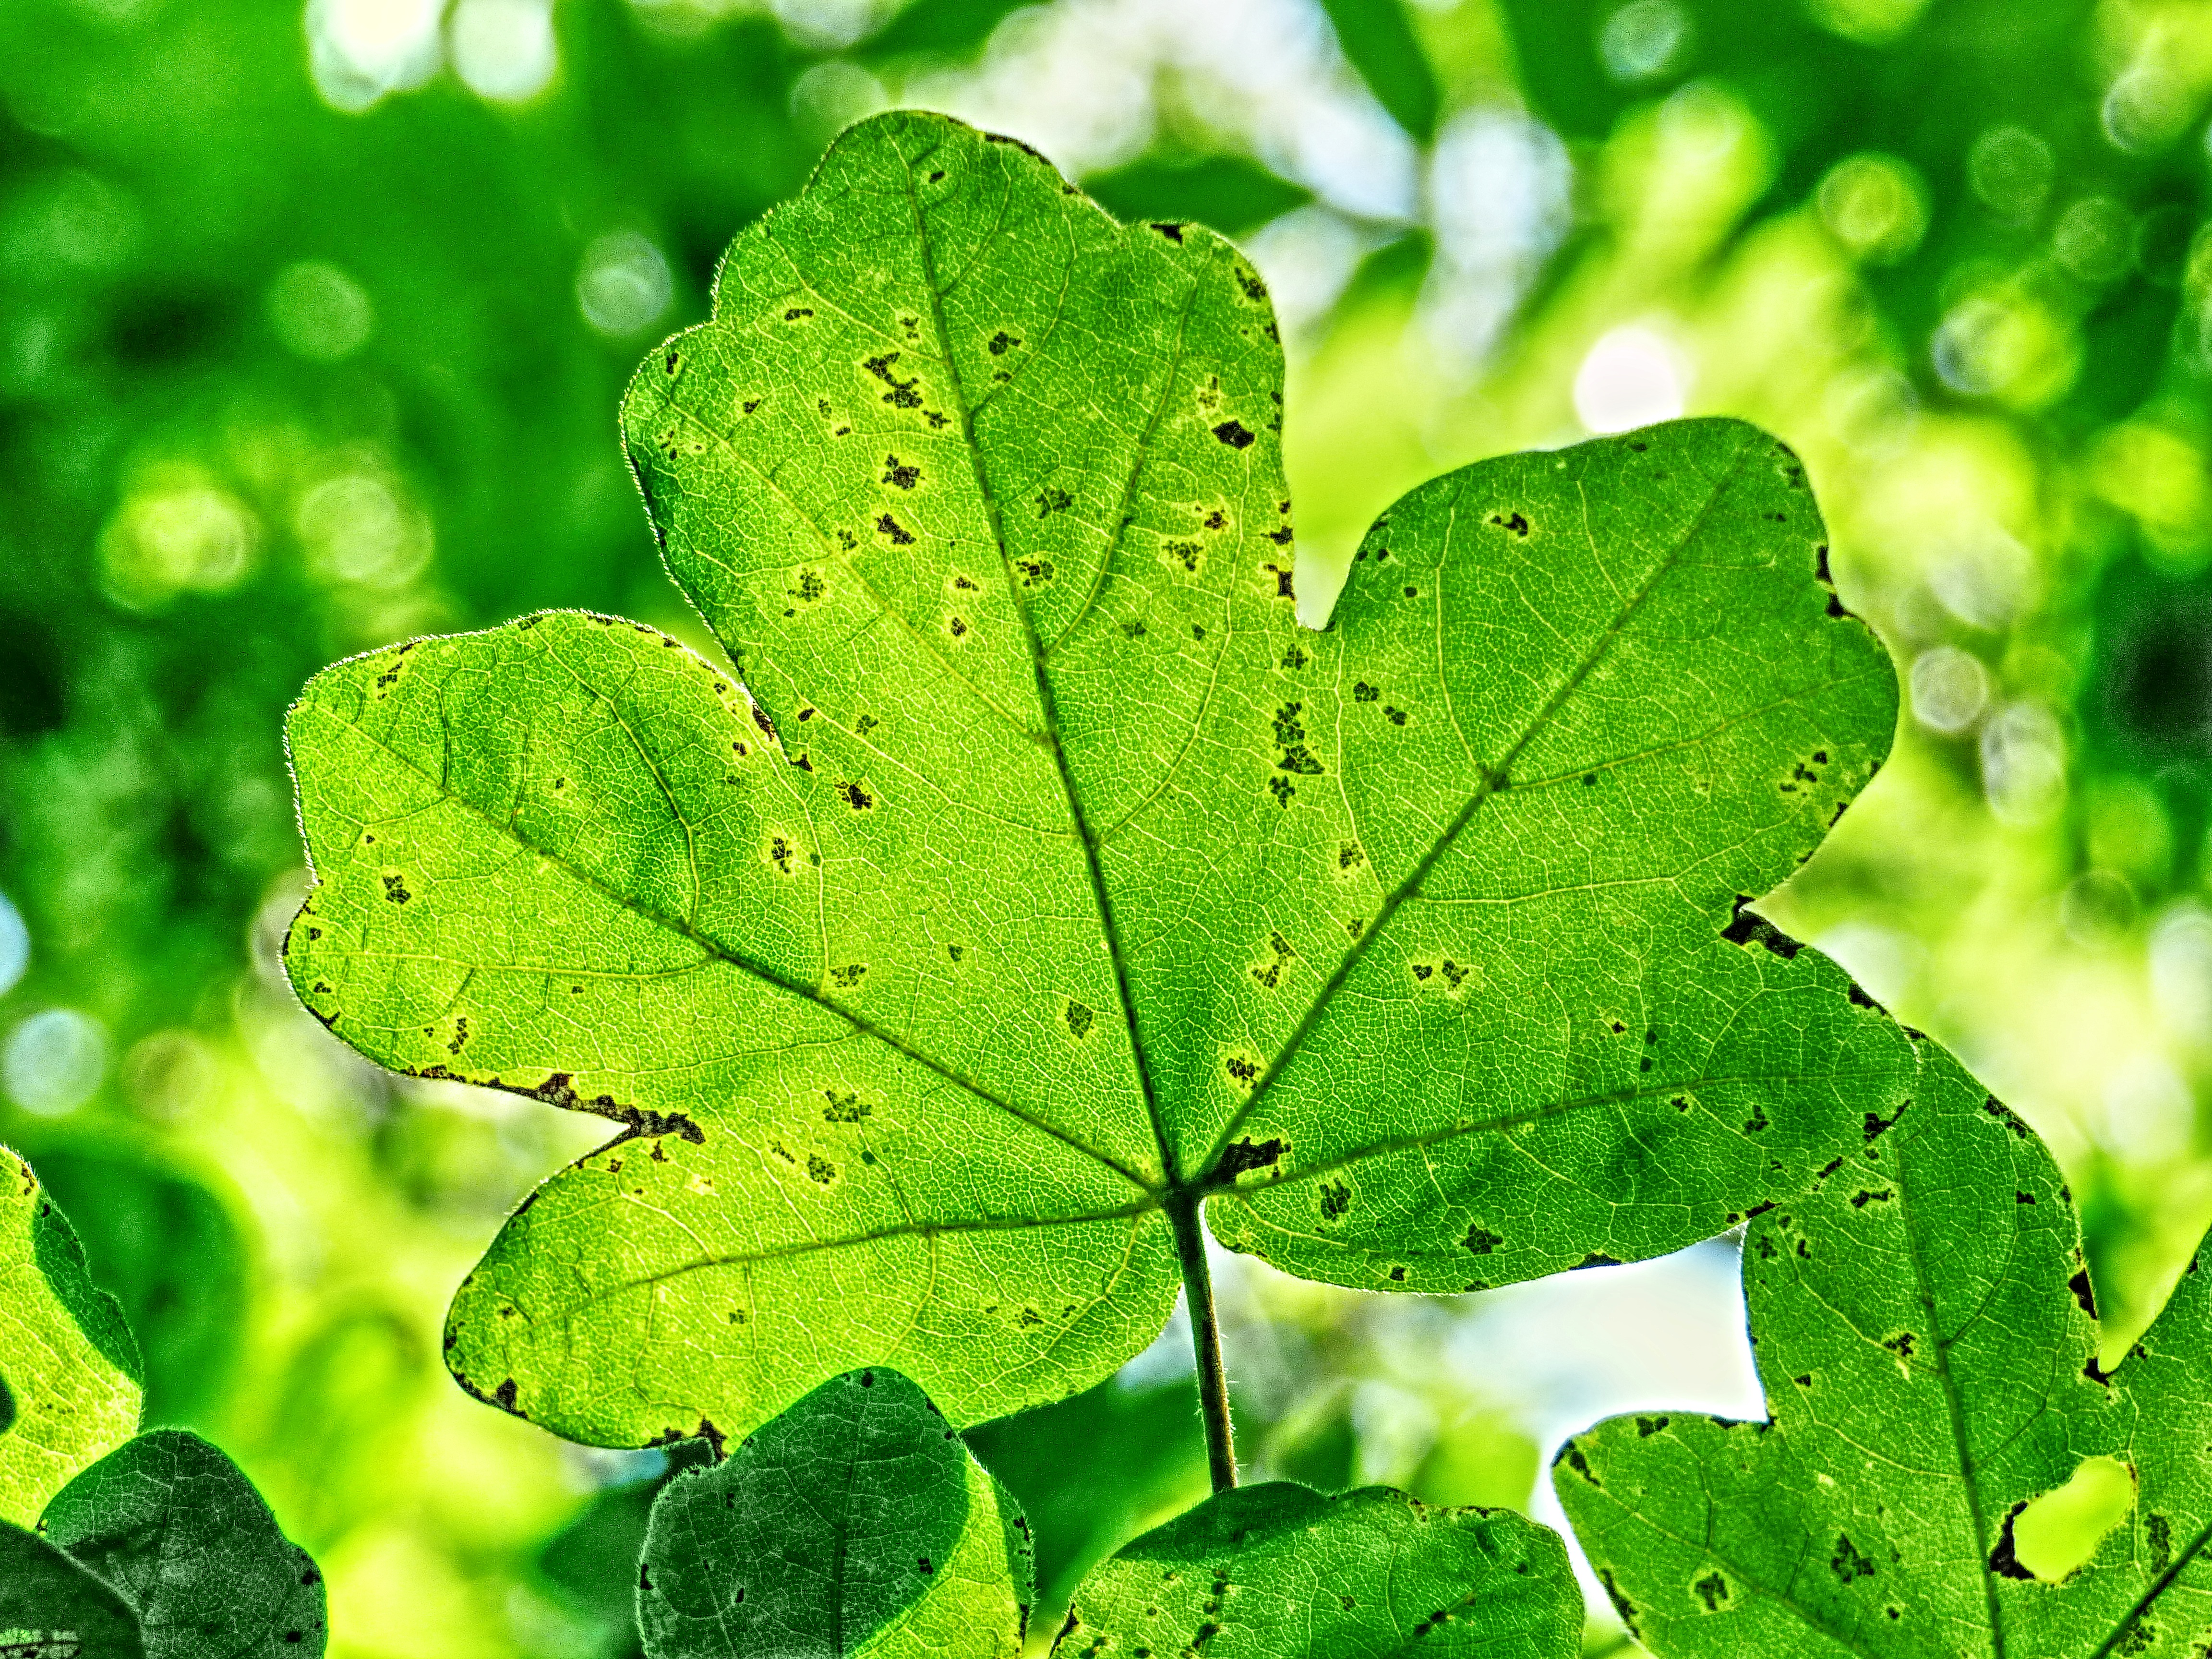
landscape, tree, nature, branch, light, plant, sunlight, leaf, flower, foliage, green, produce, natural, botany, leaves, shrub, bright, deciduous, macro photography, flowering plant, maidenhair tree, annual plant, plant stem, woody plant, land plant